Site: brandenburg
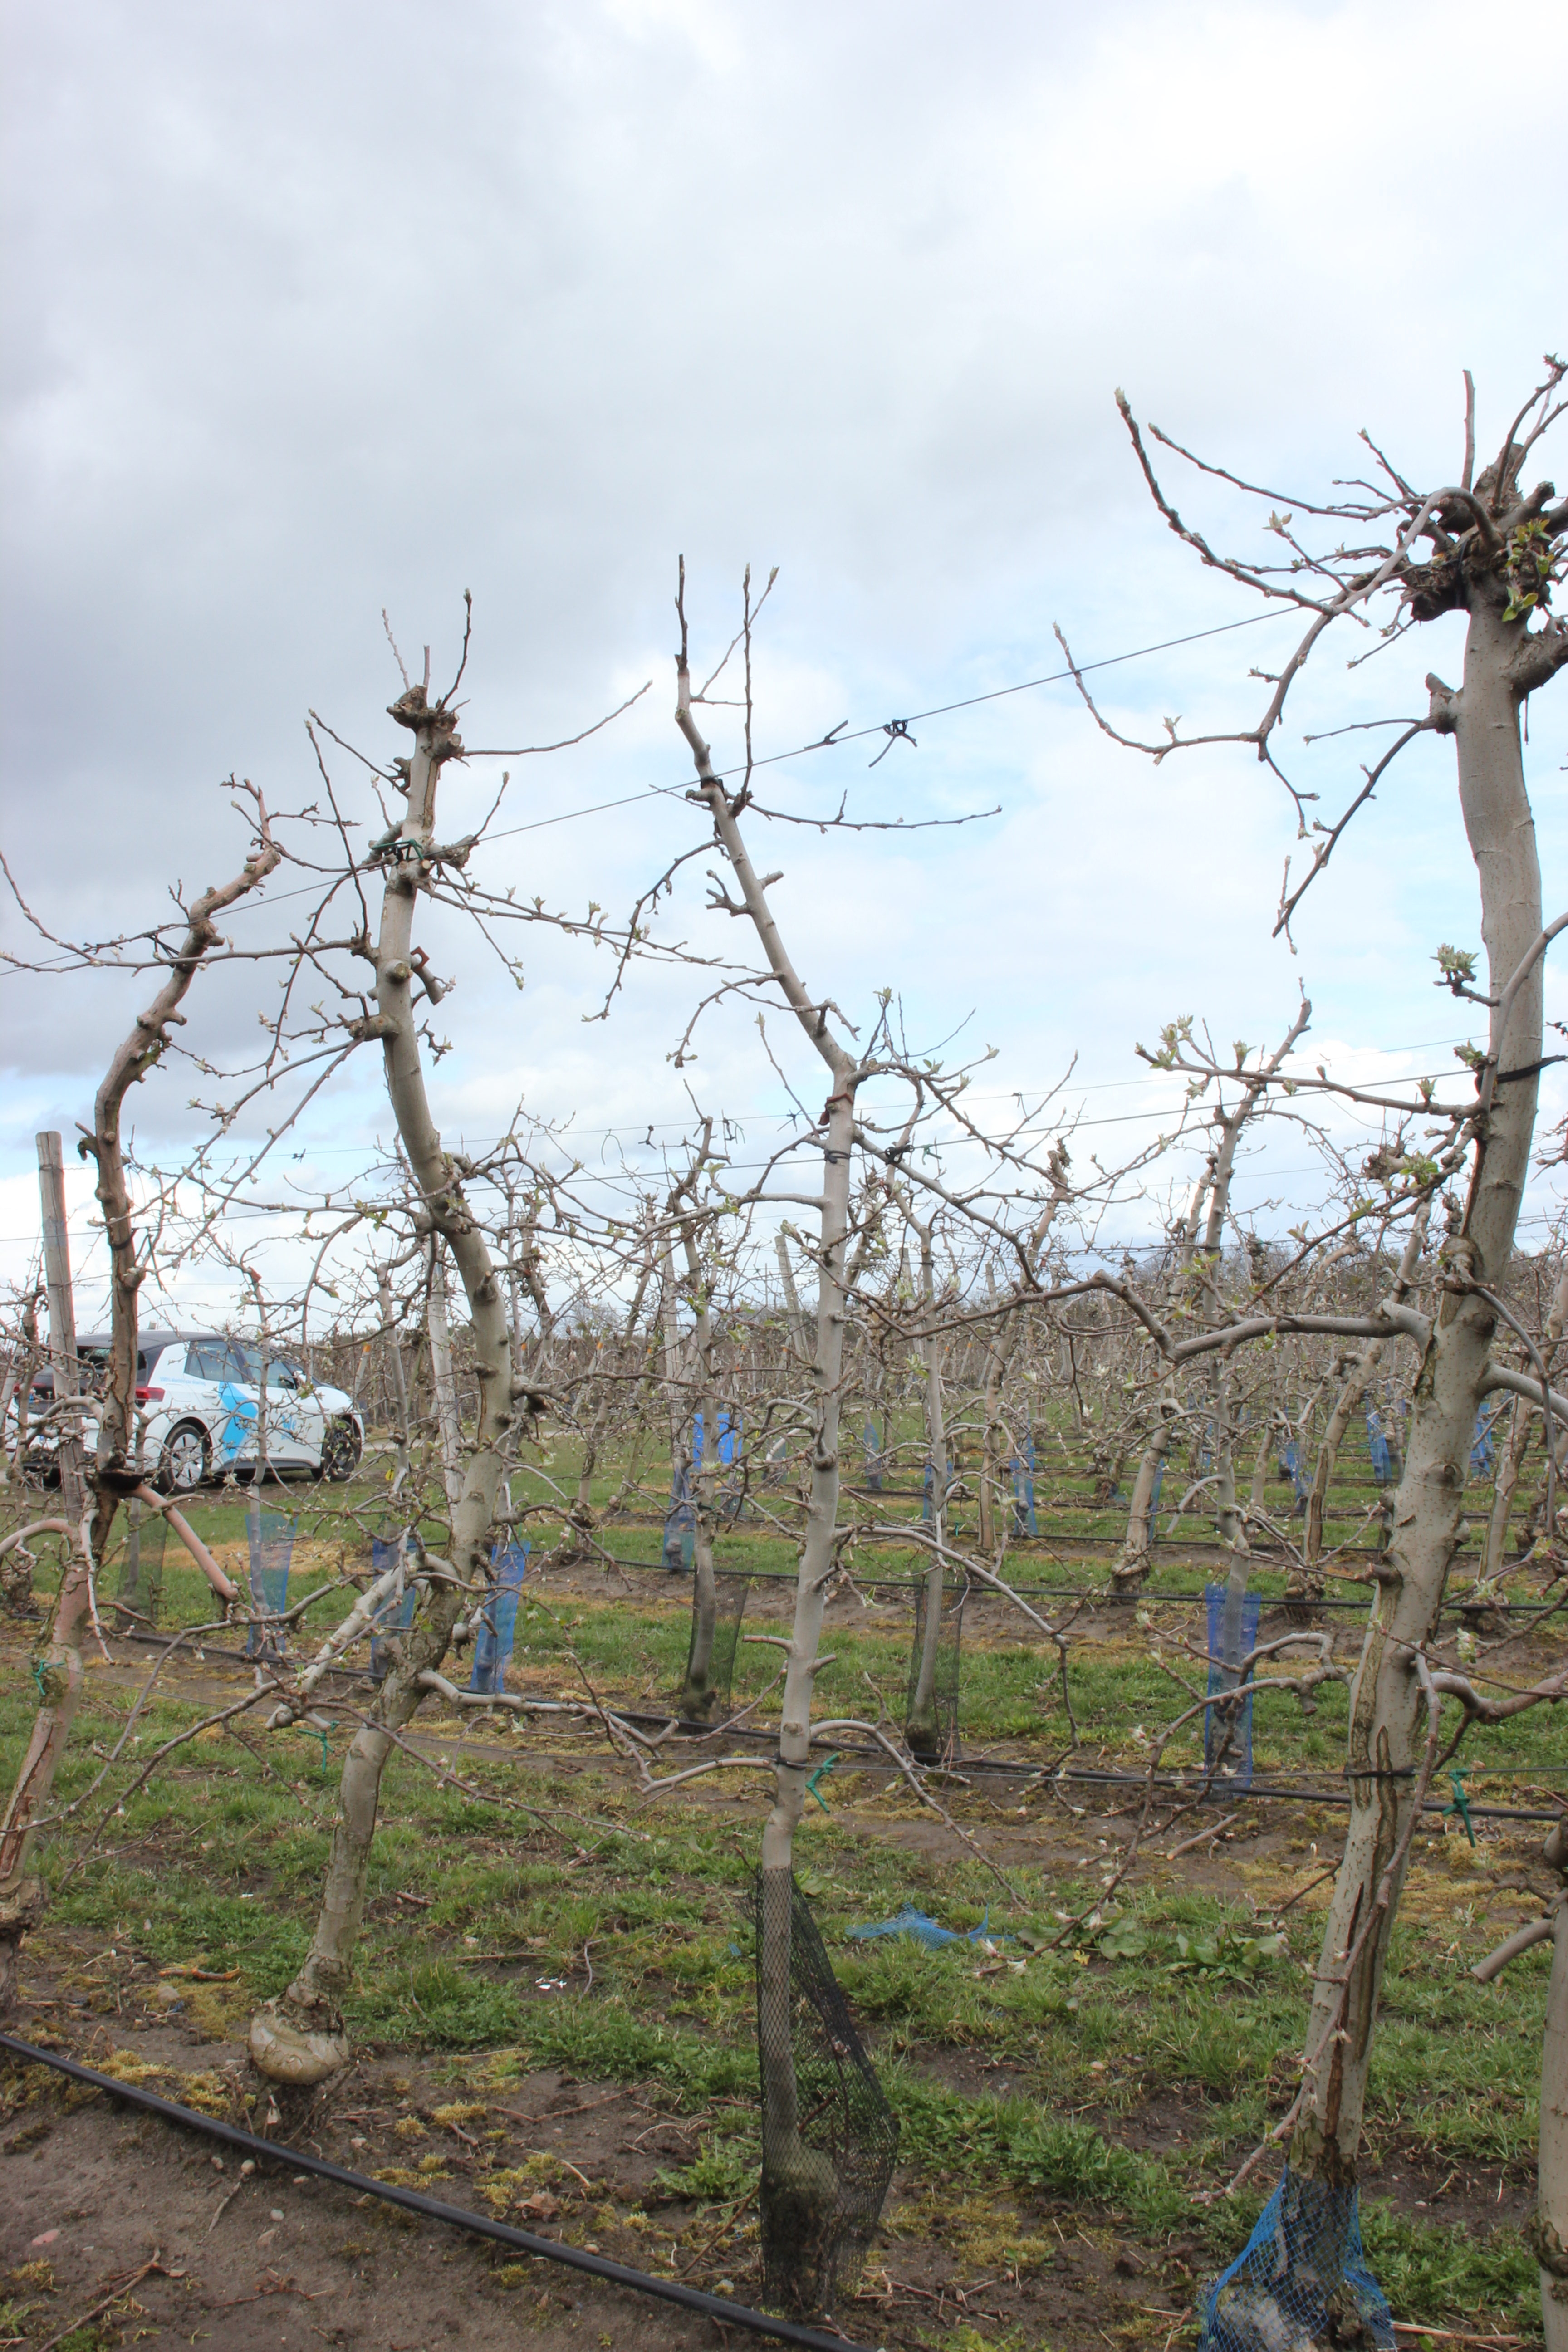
Growth stage (BBCH 55): Inflorescence emergence